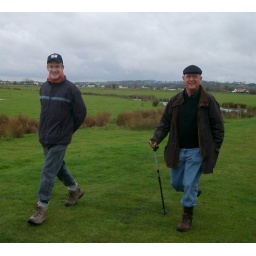
Men in hats - Steve, it's a good idea to look in the mirror before going out!